José Manso de Velasco, 1st Count of Superunda

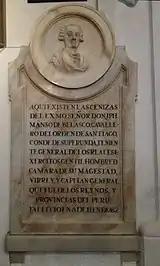
Photograph of the tomb that keeps the remains of Manso de Velasco, located in the Church of San Pedro in the city of Priego de Córdoba

Manso de Velasco was the viceroy of Peru during the reign of Ferdinand VI of the House of Bourbon, holding the office from 1745 to October 12, 1761. He succeeded José Antonio de Mendoza, 3rd Marquis of Villagarcía and was replaced by Manuel de Amat y Juniet. The most important event of his tenure was the great earthquake of 1746.